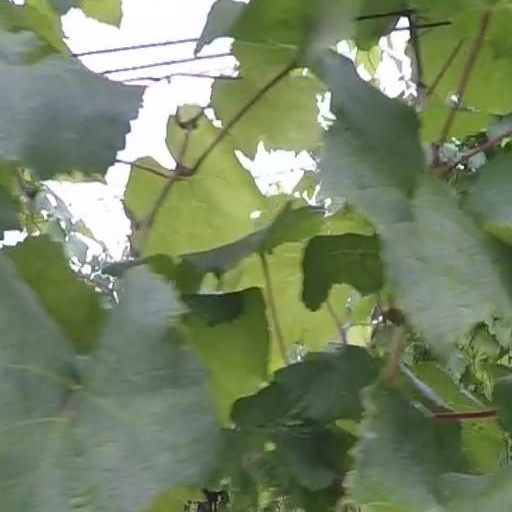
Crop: grape